Prilep

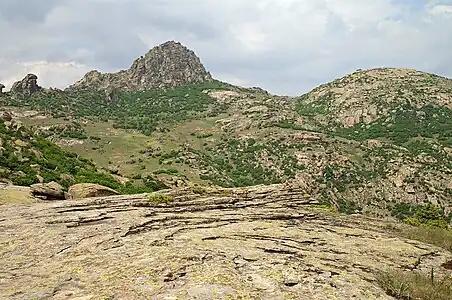
The mountain over Prilep - Zlatovrv

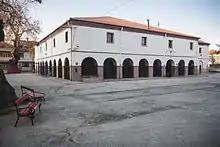
Church of the Annunciation in Prilep

The dialect of Prilep, forms the basis for the Standard Macedonian. When the Socialist Republic of Macedonia was formed as part of Yugoslavia at the end of the WWII, the Macedonian language was recognized as distinct one. Then the dialects of Prilep, Veles, Bitola and Ohrid were chosen as the basis for the new official language, because of their central position in the region of Macedonia.